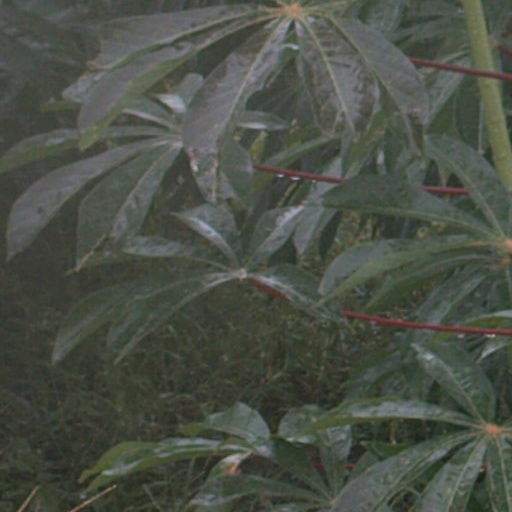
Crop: cassava